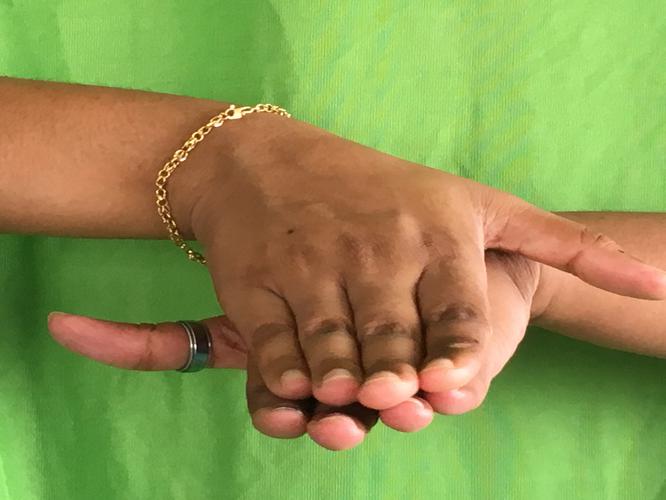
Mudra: Matsya
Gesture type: double_hand